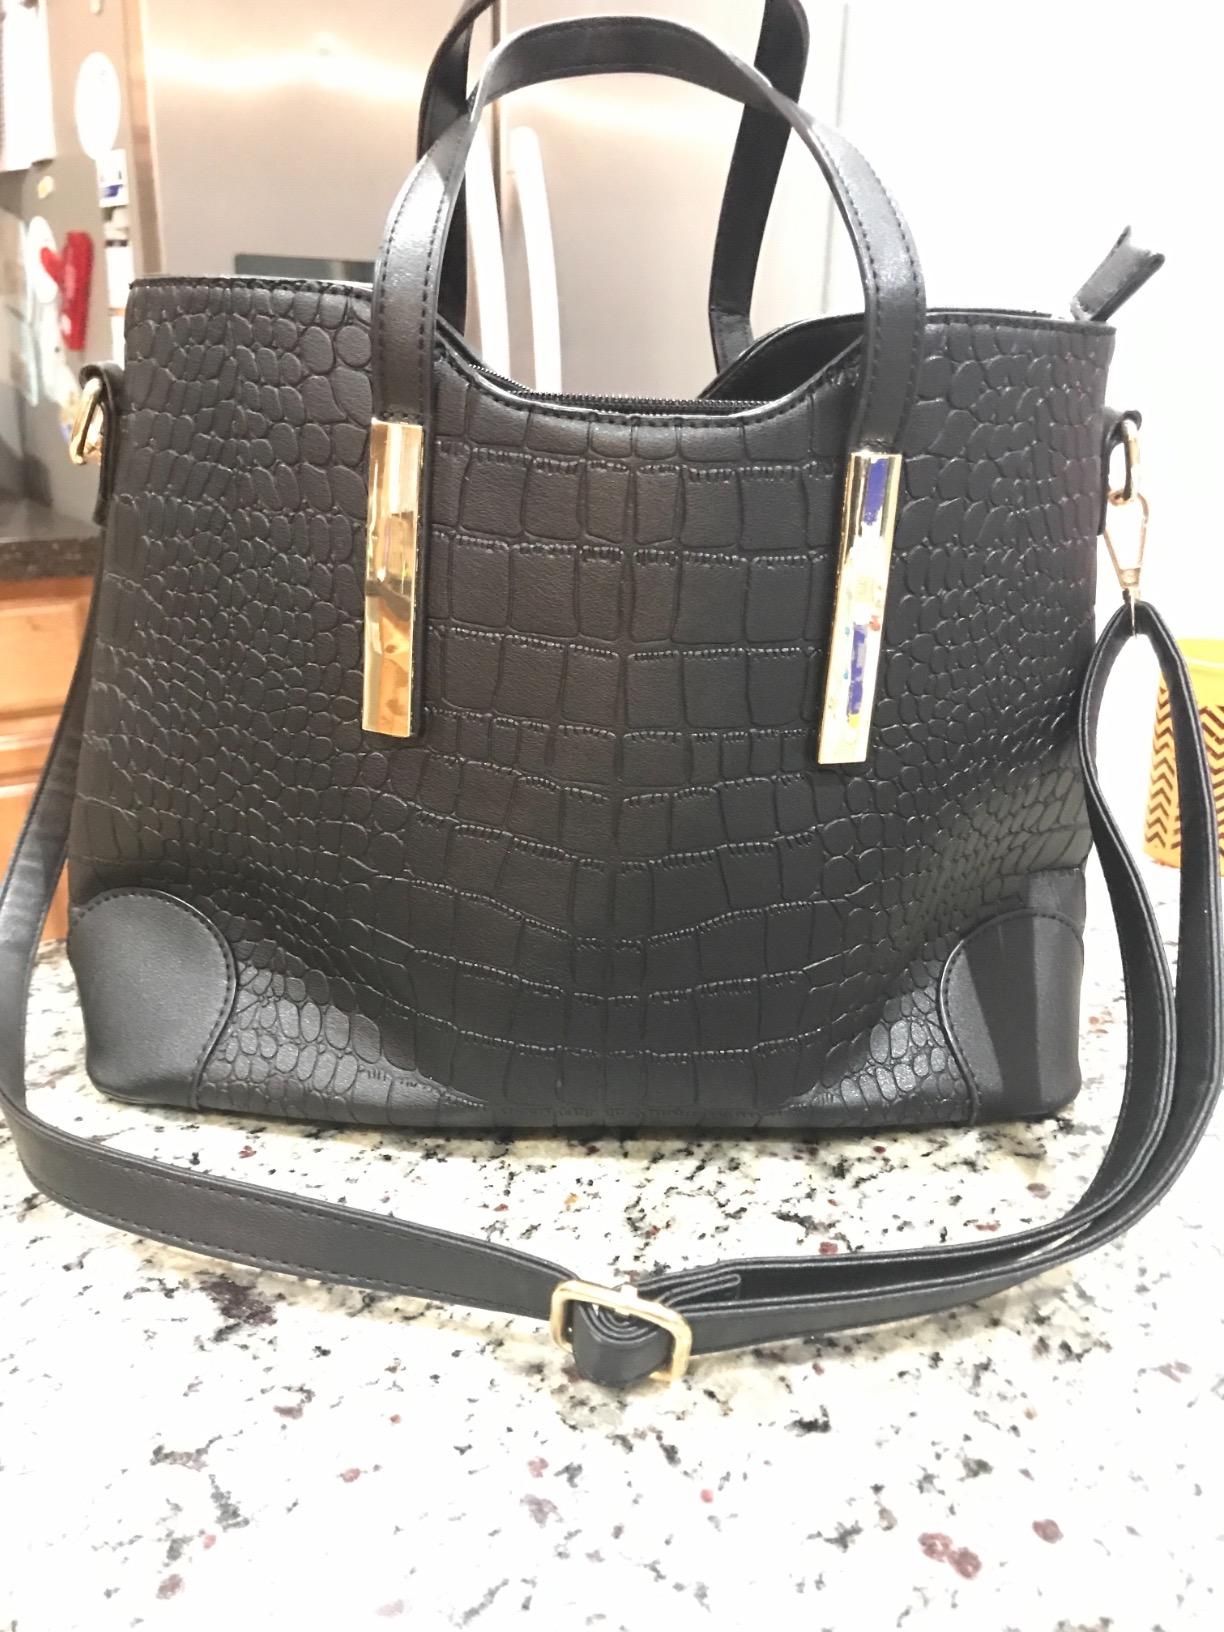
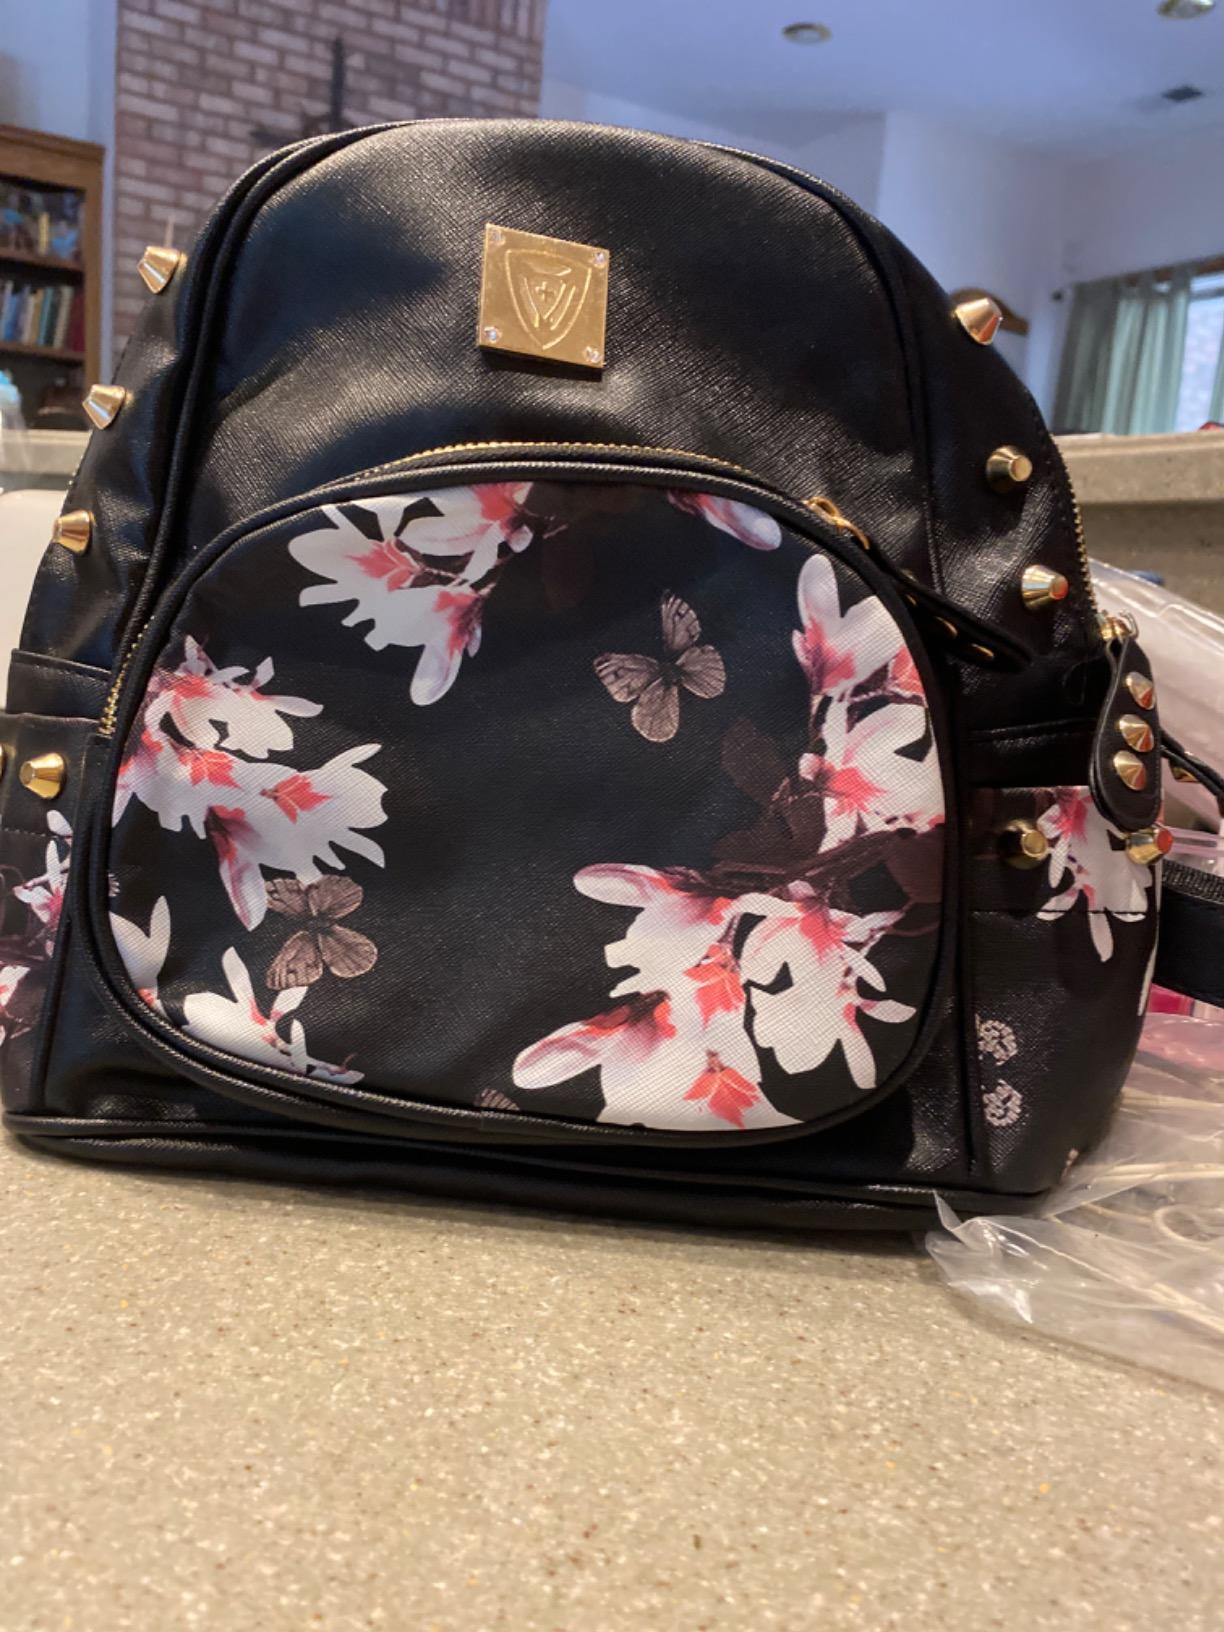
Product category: accessories_handbag
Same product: no